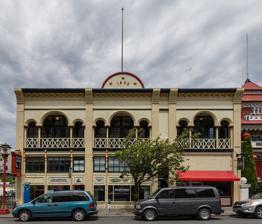
Building: Gee Tuck Tong Benevolent Association Building
Country: Unknown
Year built: 1903
Clubhouse in Victoria, British Columbia Gee Tuck Tong Benevolent Association Building The building's exterior in 2015 General information Address 622 - 626 Fisgard St. Town or city Victoria, British Columbia Country Canada Coordinates 48°25′46.351″N 123°21′57.722″W / 48.42954194°N 123.36603389°W / 48.42954194; -123.36603389 Opened 1903 Technical details Floor count 3 The Gee Tuck Tong Benevolent Association Building is an historic building in Victoria, British Columbia , Canada. See also List of historic places in Victoria, British Columbia References